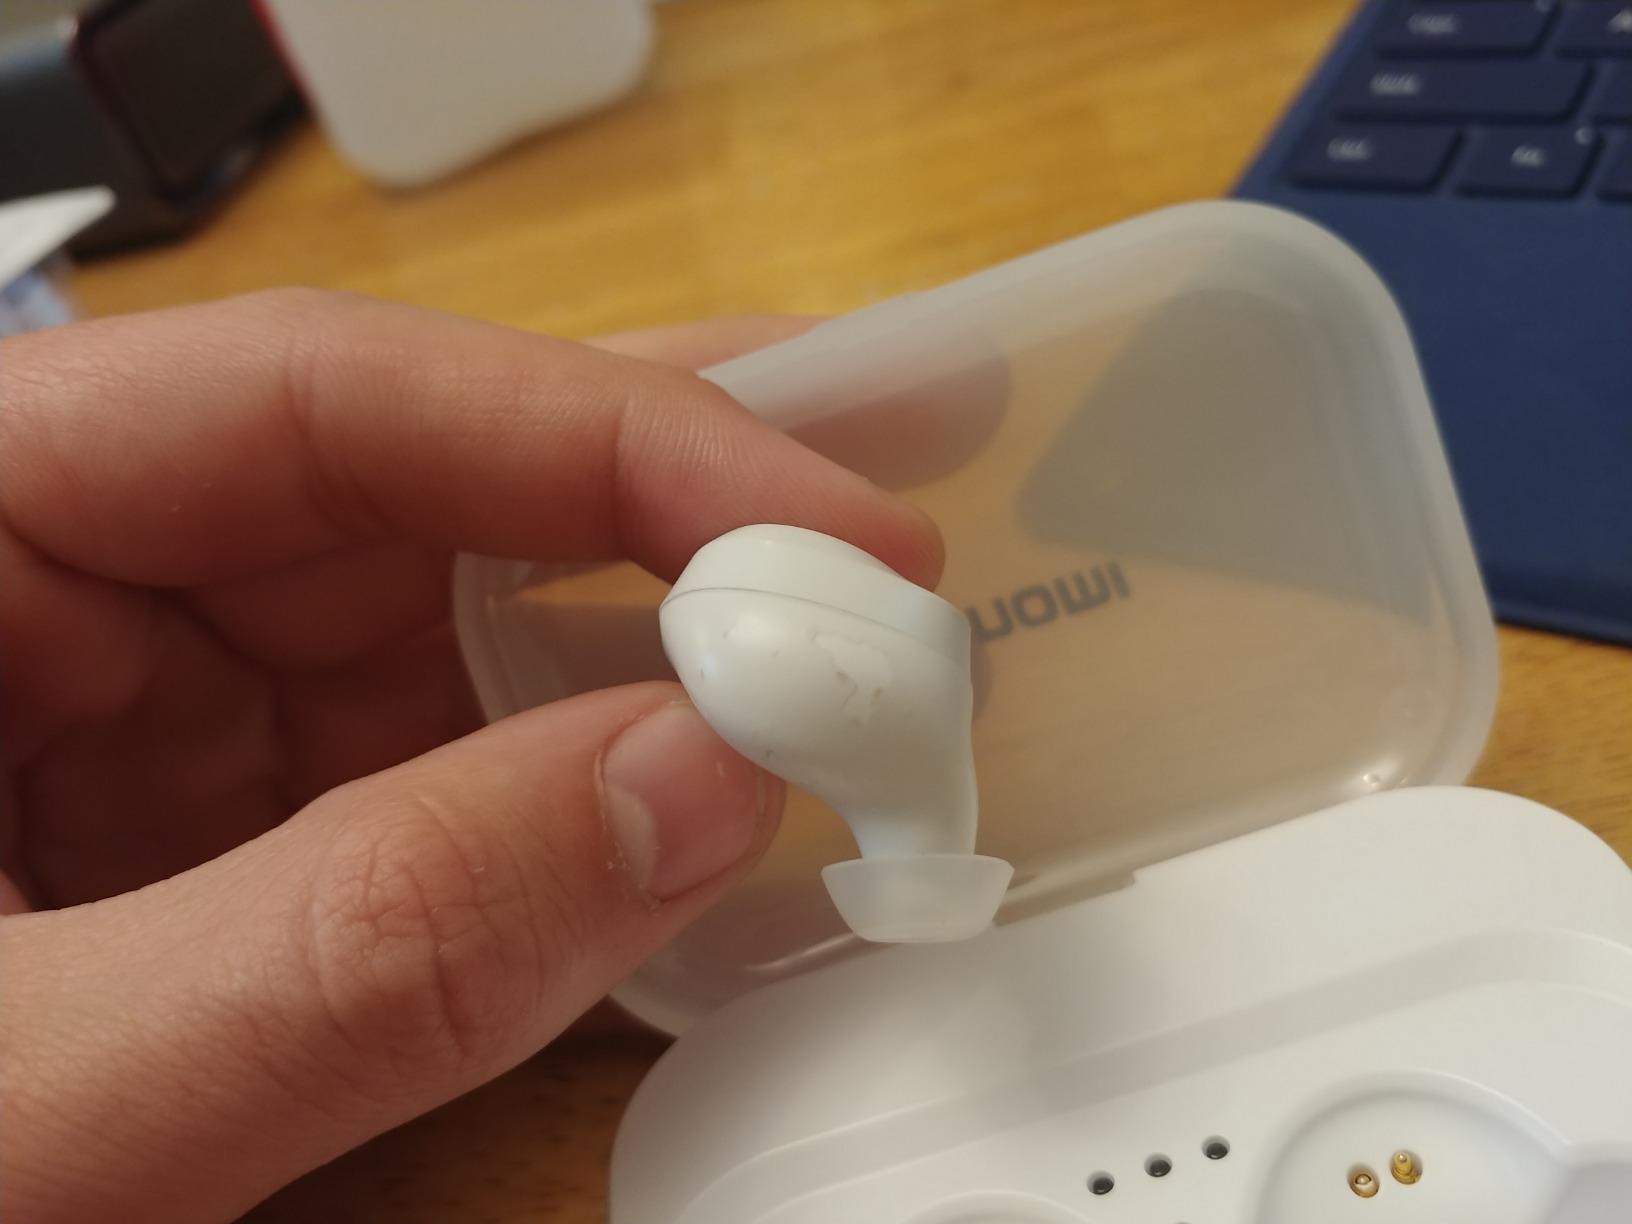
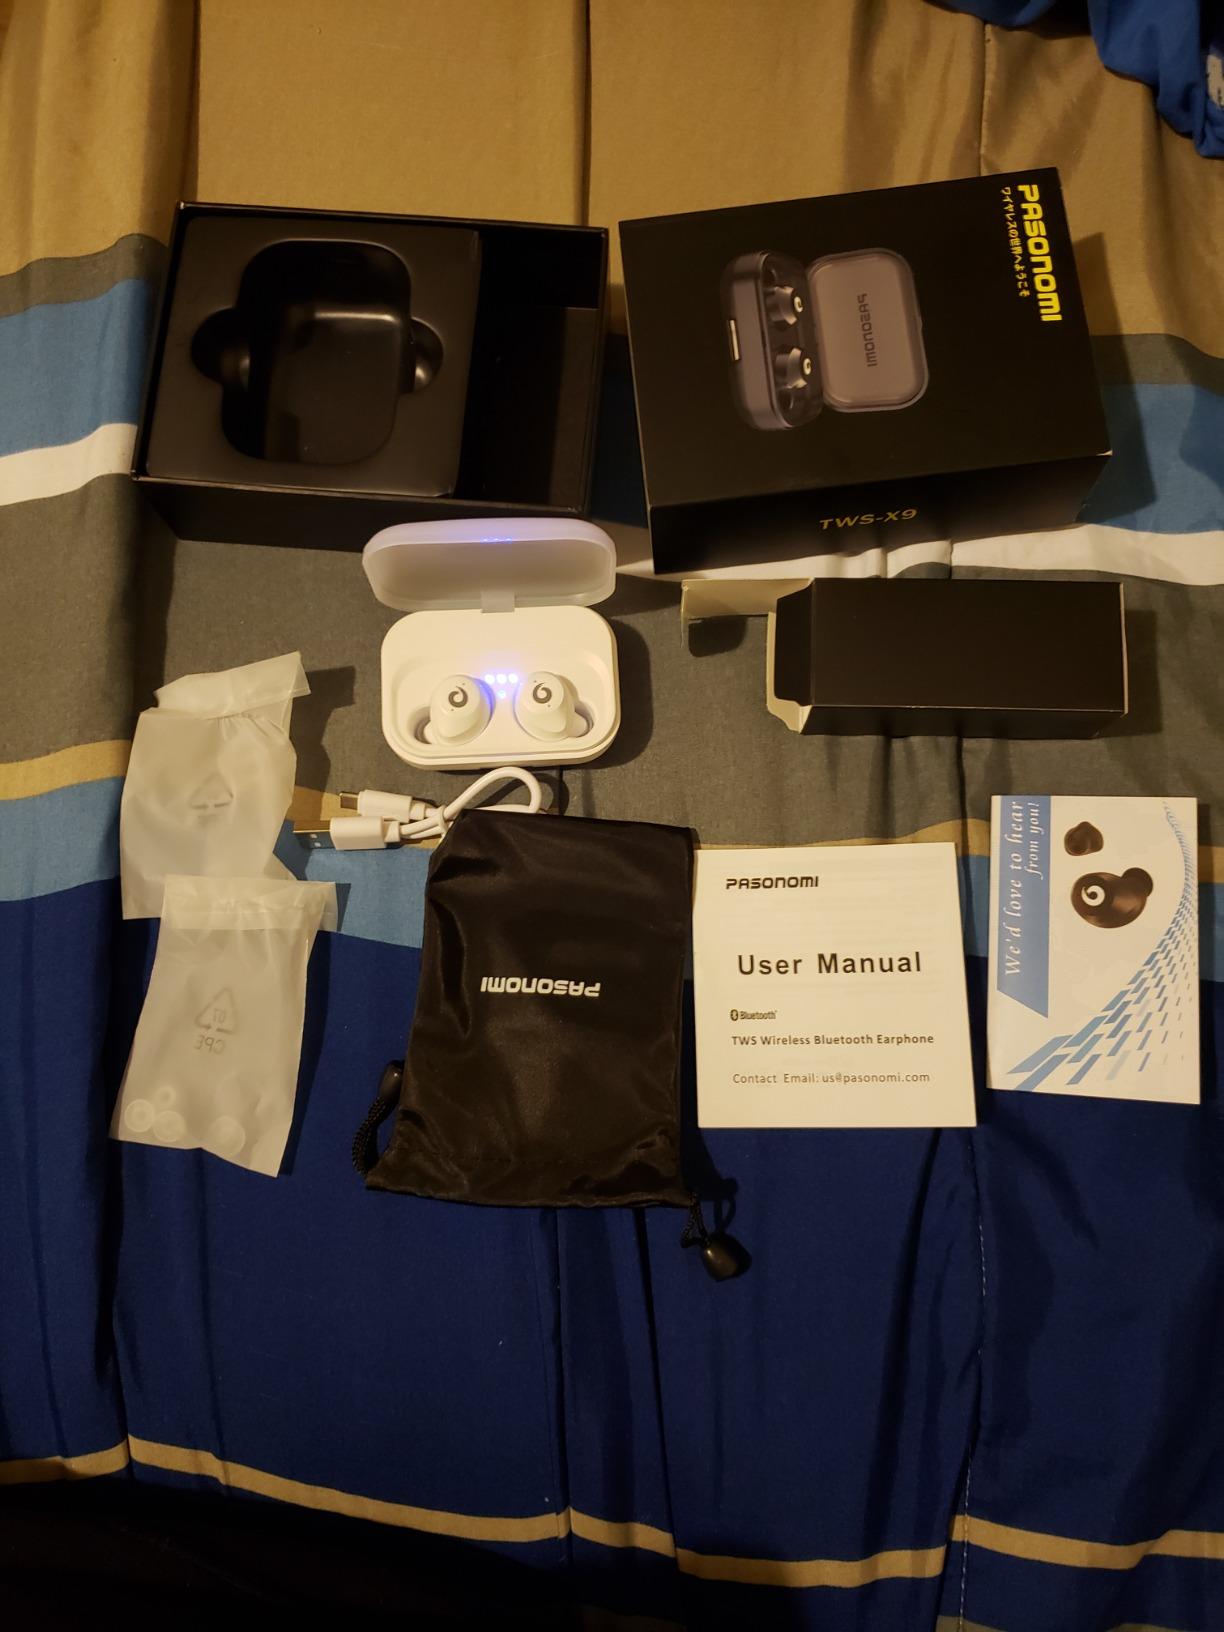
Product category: earbuds
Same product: yes